Pothanur Thabal Nilayam

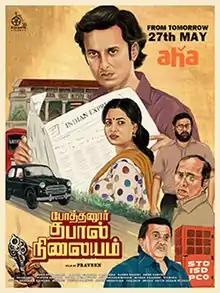
Poster

Pothanur Thabal Nilayam is a 2022 Indian Tamil-language heist film written and directed by Praveen. The film features Praveen himself in the lead role, Anjali Rao and Venkat Sundar, and was released on 27 May 2022.